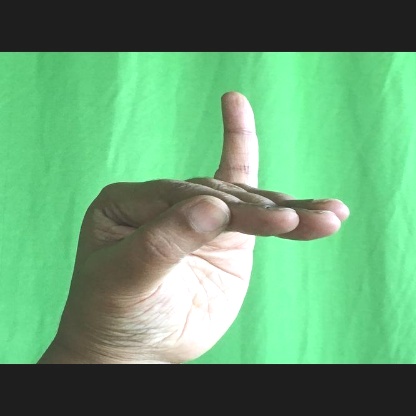
Mudra: Hamsapaksha